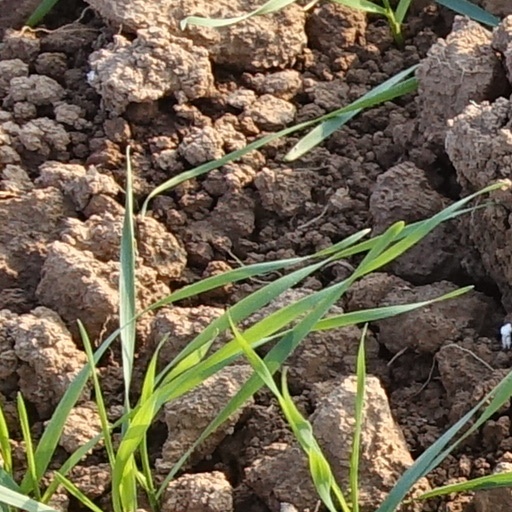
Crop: wheat